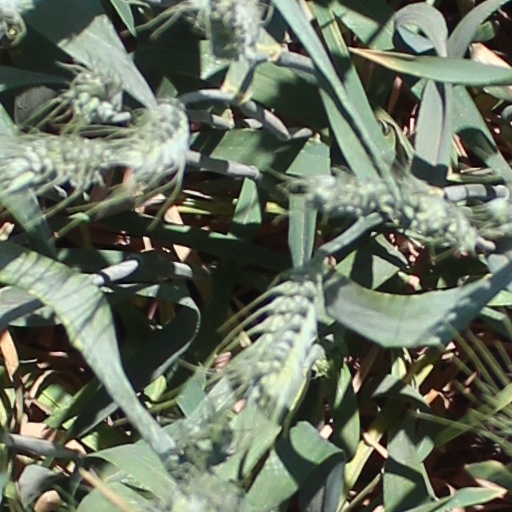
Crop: wheat